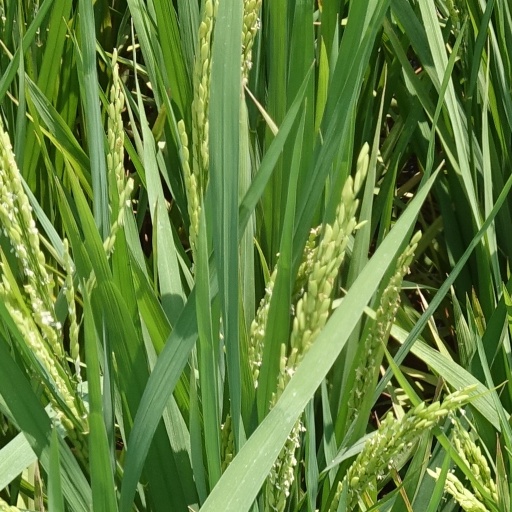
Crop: rice